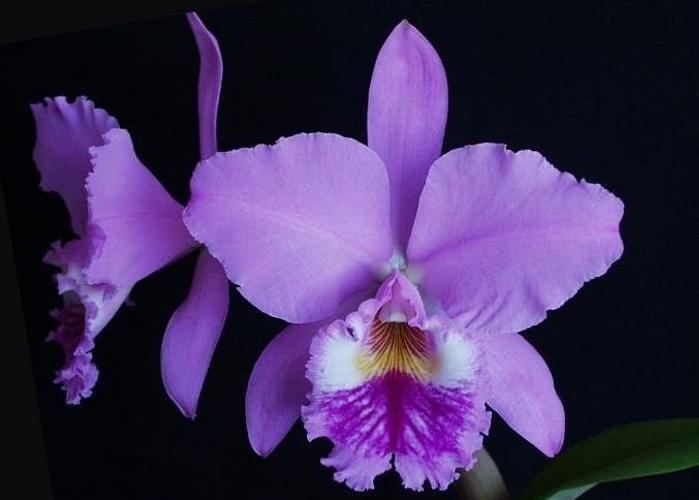
Label: ruby-lipped cattleya